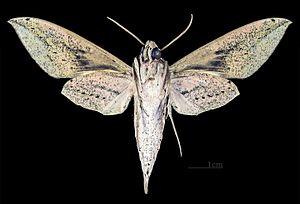
Theretra radiosa est une espèce d'insectes lépidoptères de la famille des Sphingidae, de la sous-famille des Macroglossinae, de la tribu des Macroglossini, de la sous-tribu des Choerocampina et du genre Theretra.